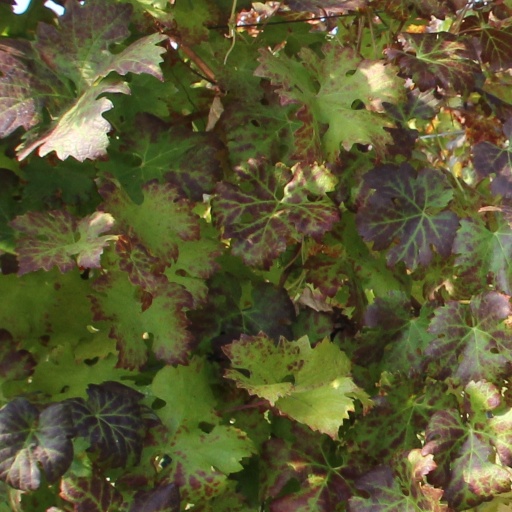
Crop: grape